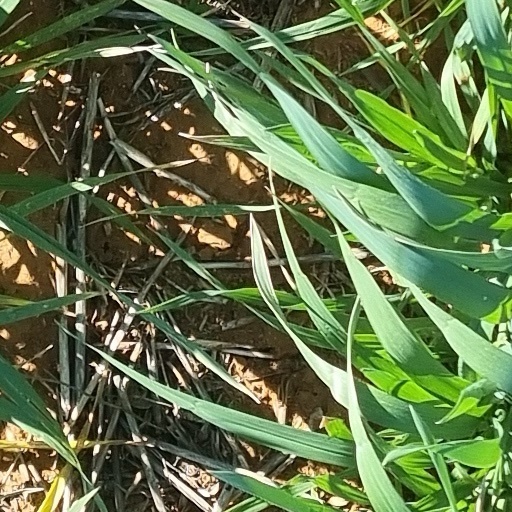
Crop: wheat